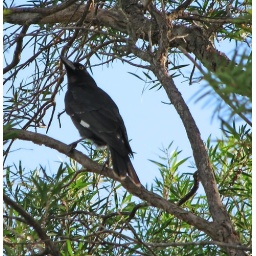
A magpie in a tree near my home